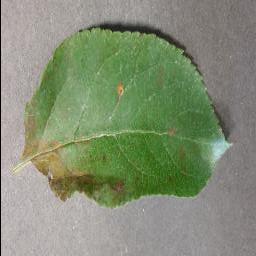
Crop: apple
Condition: cedar_rust